Gideon Mantell

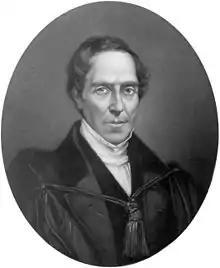

Gideon Algernon Mantell MRCS FRS (3 February 1790 – 10 November 1852) was an English obstetrician, geologist and palaeontologist. His attempts to reconstruct the structure and life of "Iguanodon" began the scientific study of dinosaurs: in 1822 he was responsible for the discovery (and the eventual identification) of the first fossil teeth, and later much of the skeleton, of "Iguanodon". Mantell's work on the Cretaceous of southern England was also important.